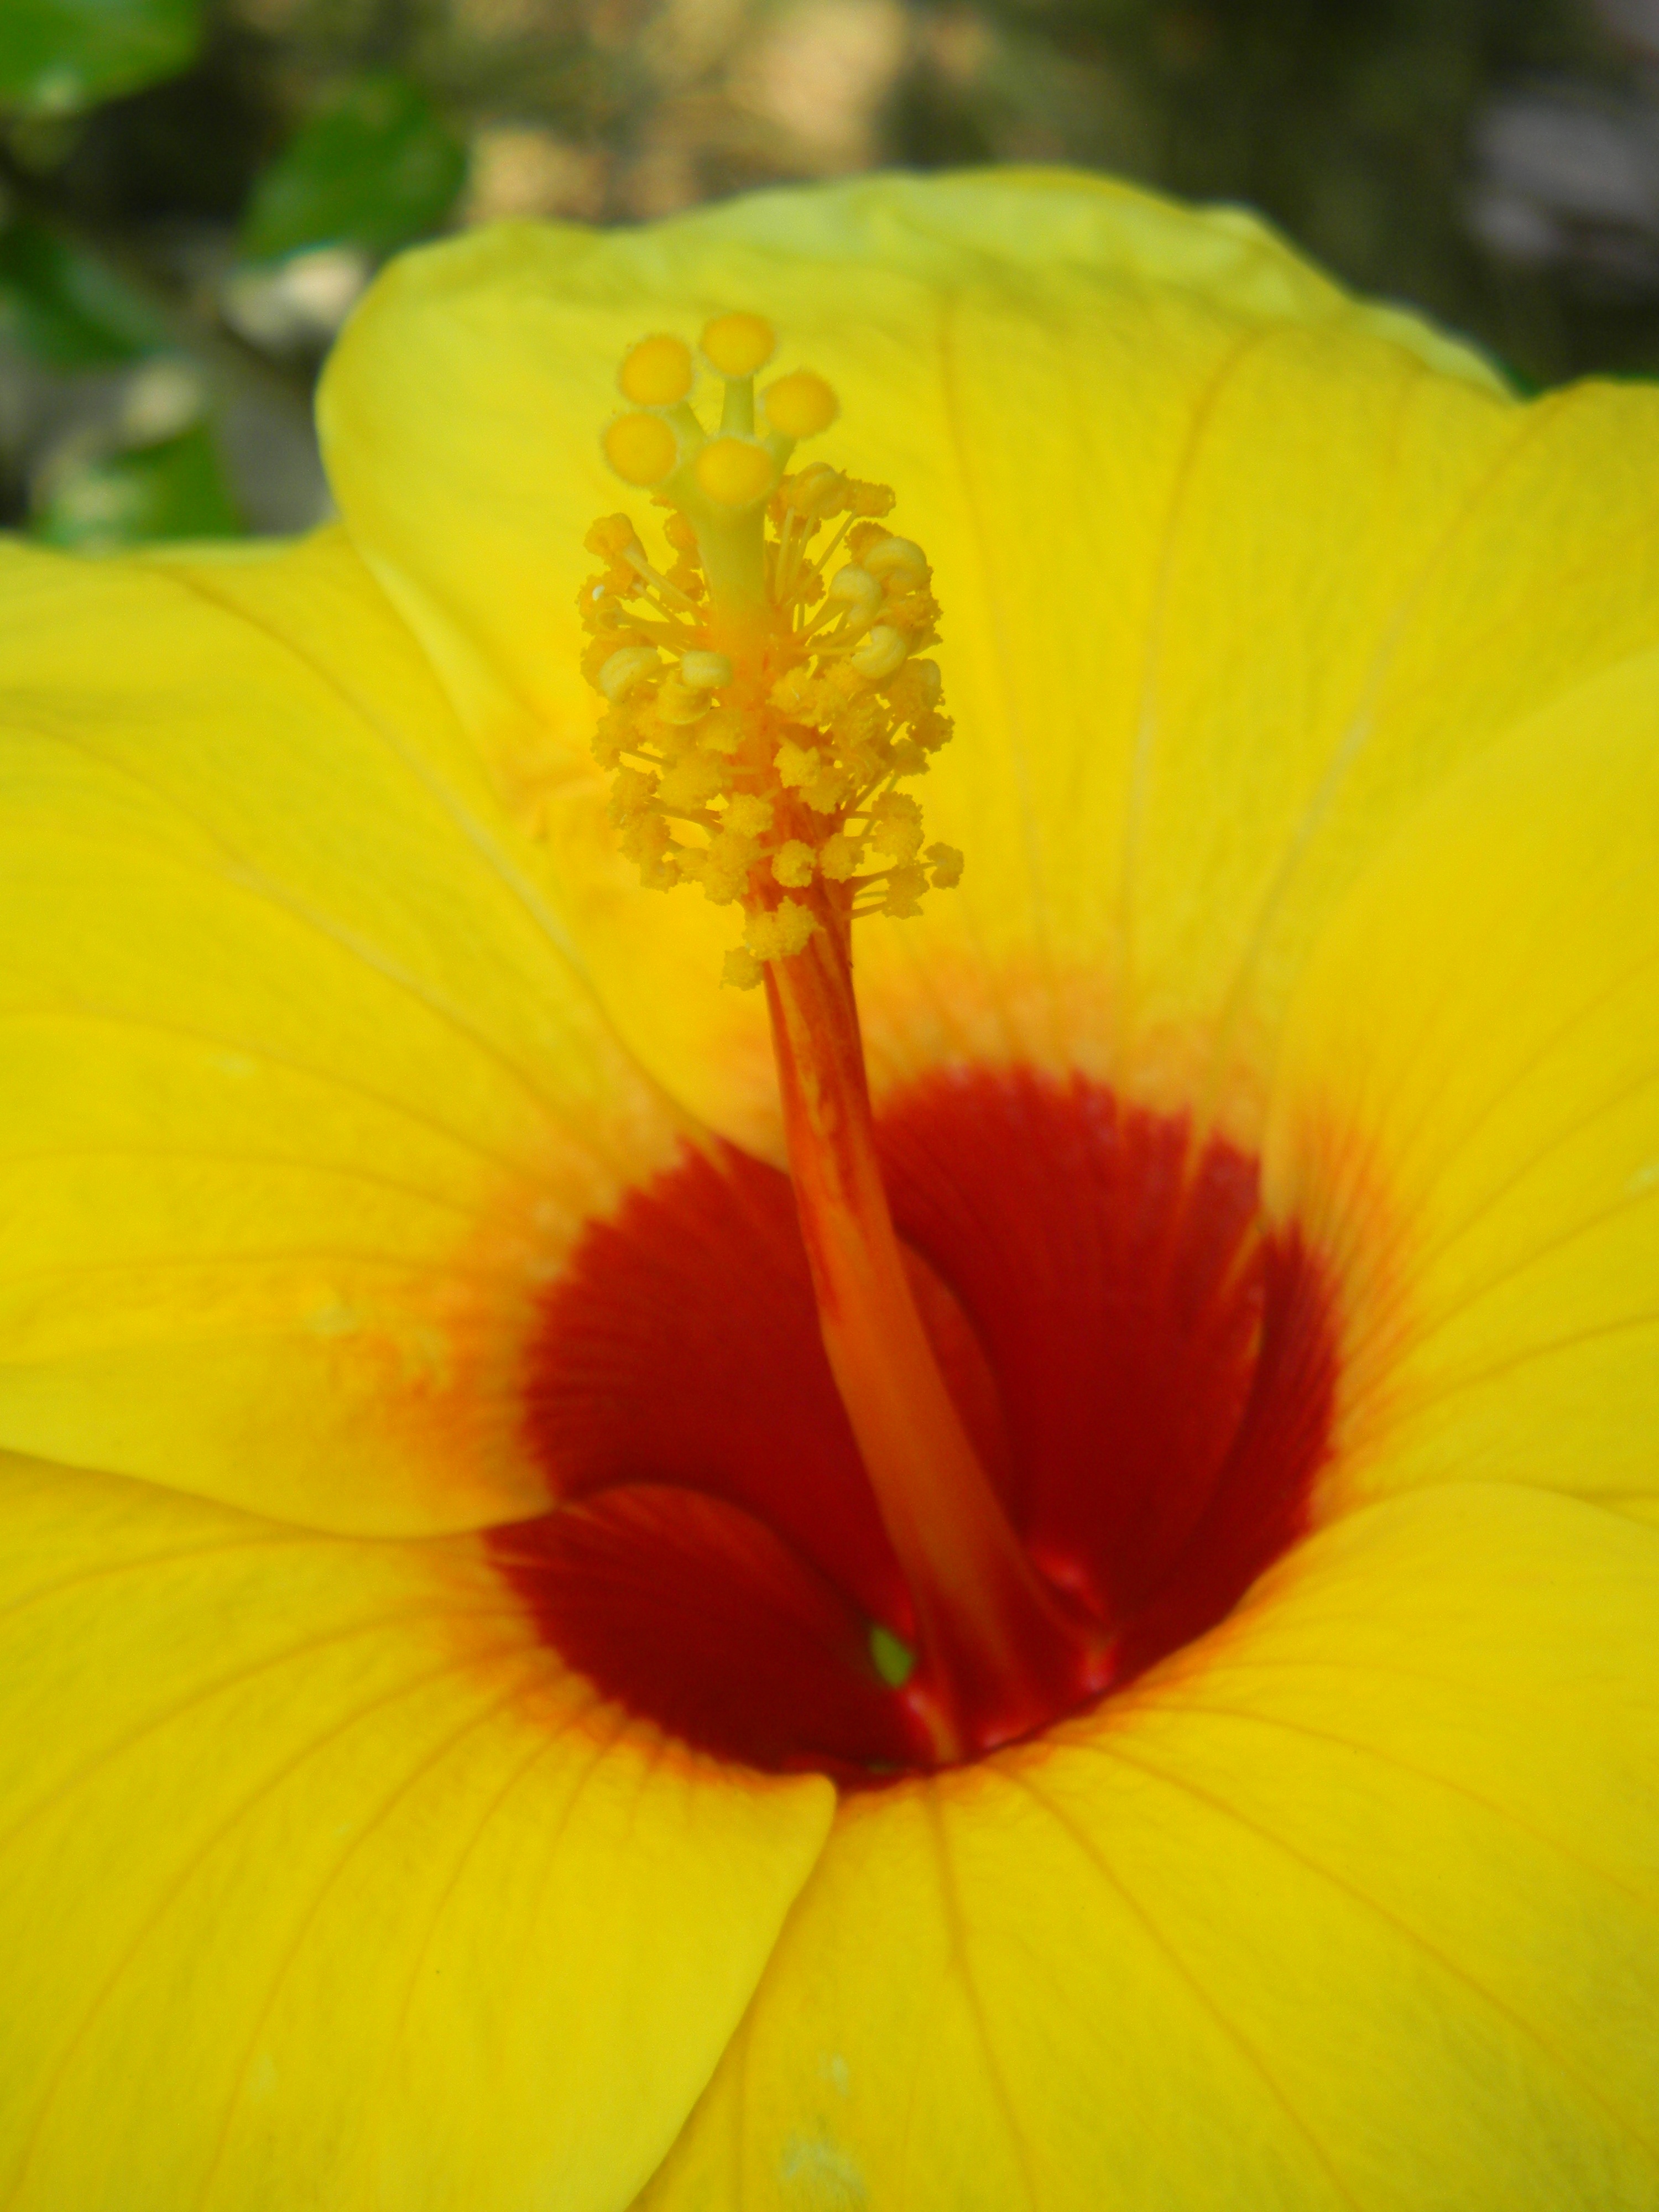
nature, blossom, plant, photography, flower, petal, yellow, garden, flora, wildflower, flowers, close up, poppy, macro photography, flowering plant, plant stem, land plant, hibiscus flowers